Arthur Boyd

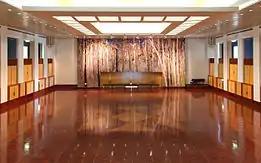
A tapestry which is a greatly enlarged version of Boyd's original painting. It is one of the world's largest tapestries and hangs in the Great Hall of the Australian Parliament House.

In 1956, Boyd's ceramic sculpture 'Olympic Pylon' was installed in the forecourt of the Melbourne Olympic Swimming Pool.